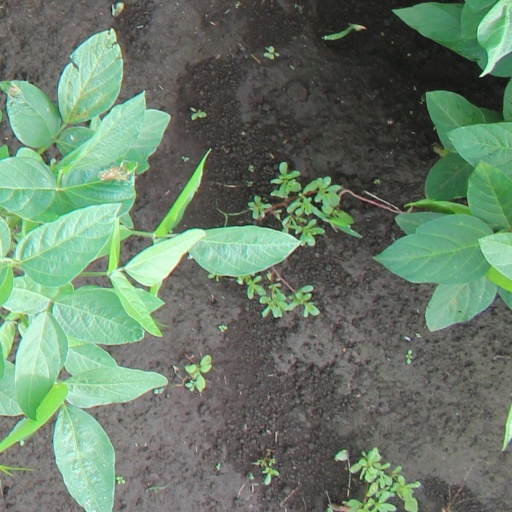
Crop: soybean